Historical background of the New Testament

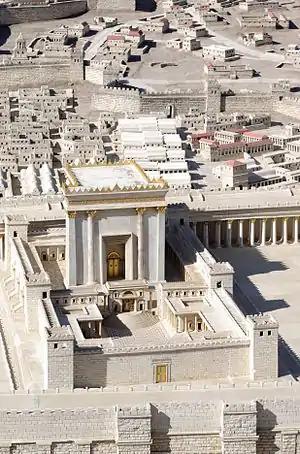
Model of Jerusalem Temple.

By 66 CE, Jewish discontent with Rome had escalated. At first, the priests tried to suppress rebellion, even calling upon the Pharisees for help. After the Roman garrison failed to stop Hellenists from desecrating a synagogue in Caesarea, however, the high priest suspended payment of tribute, inaugurating the First Jewish–Roman War. In 70, the Temple was destroyed. The destruction of the Second Temple was a profoundly traumatic experience for the Jews, who were now confronted with difficult and far-reaching questions: